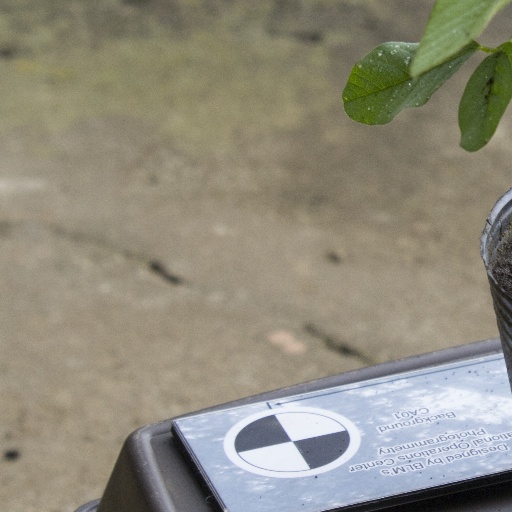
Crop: soybean